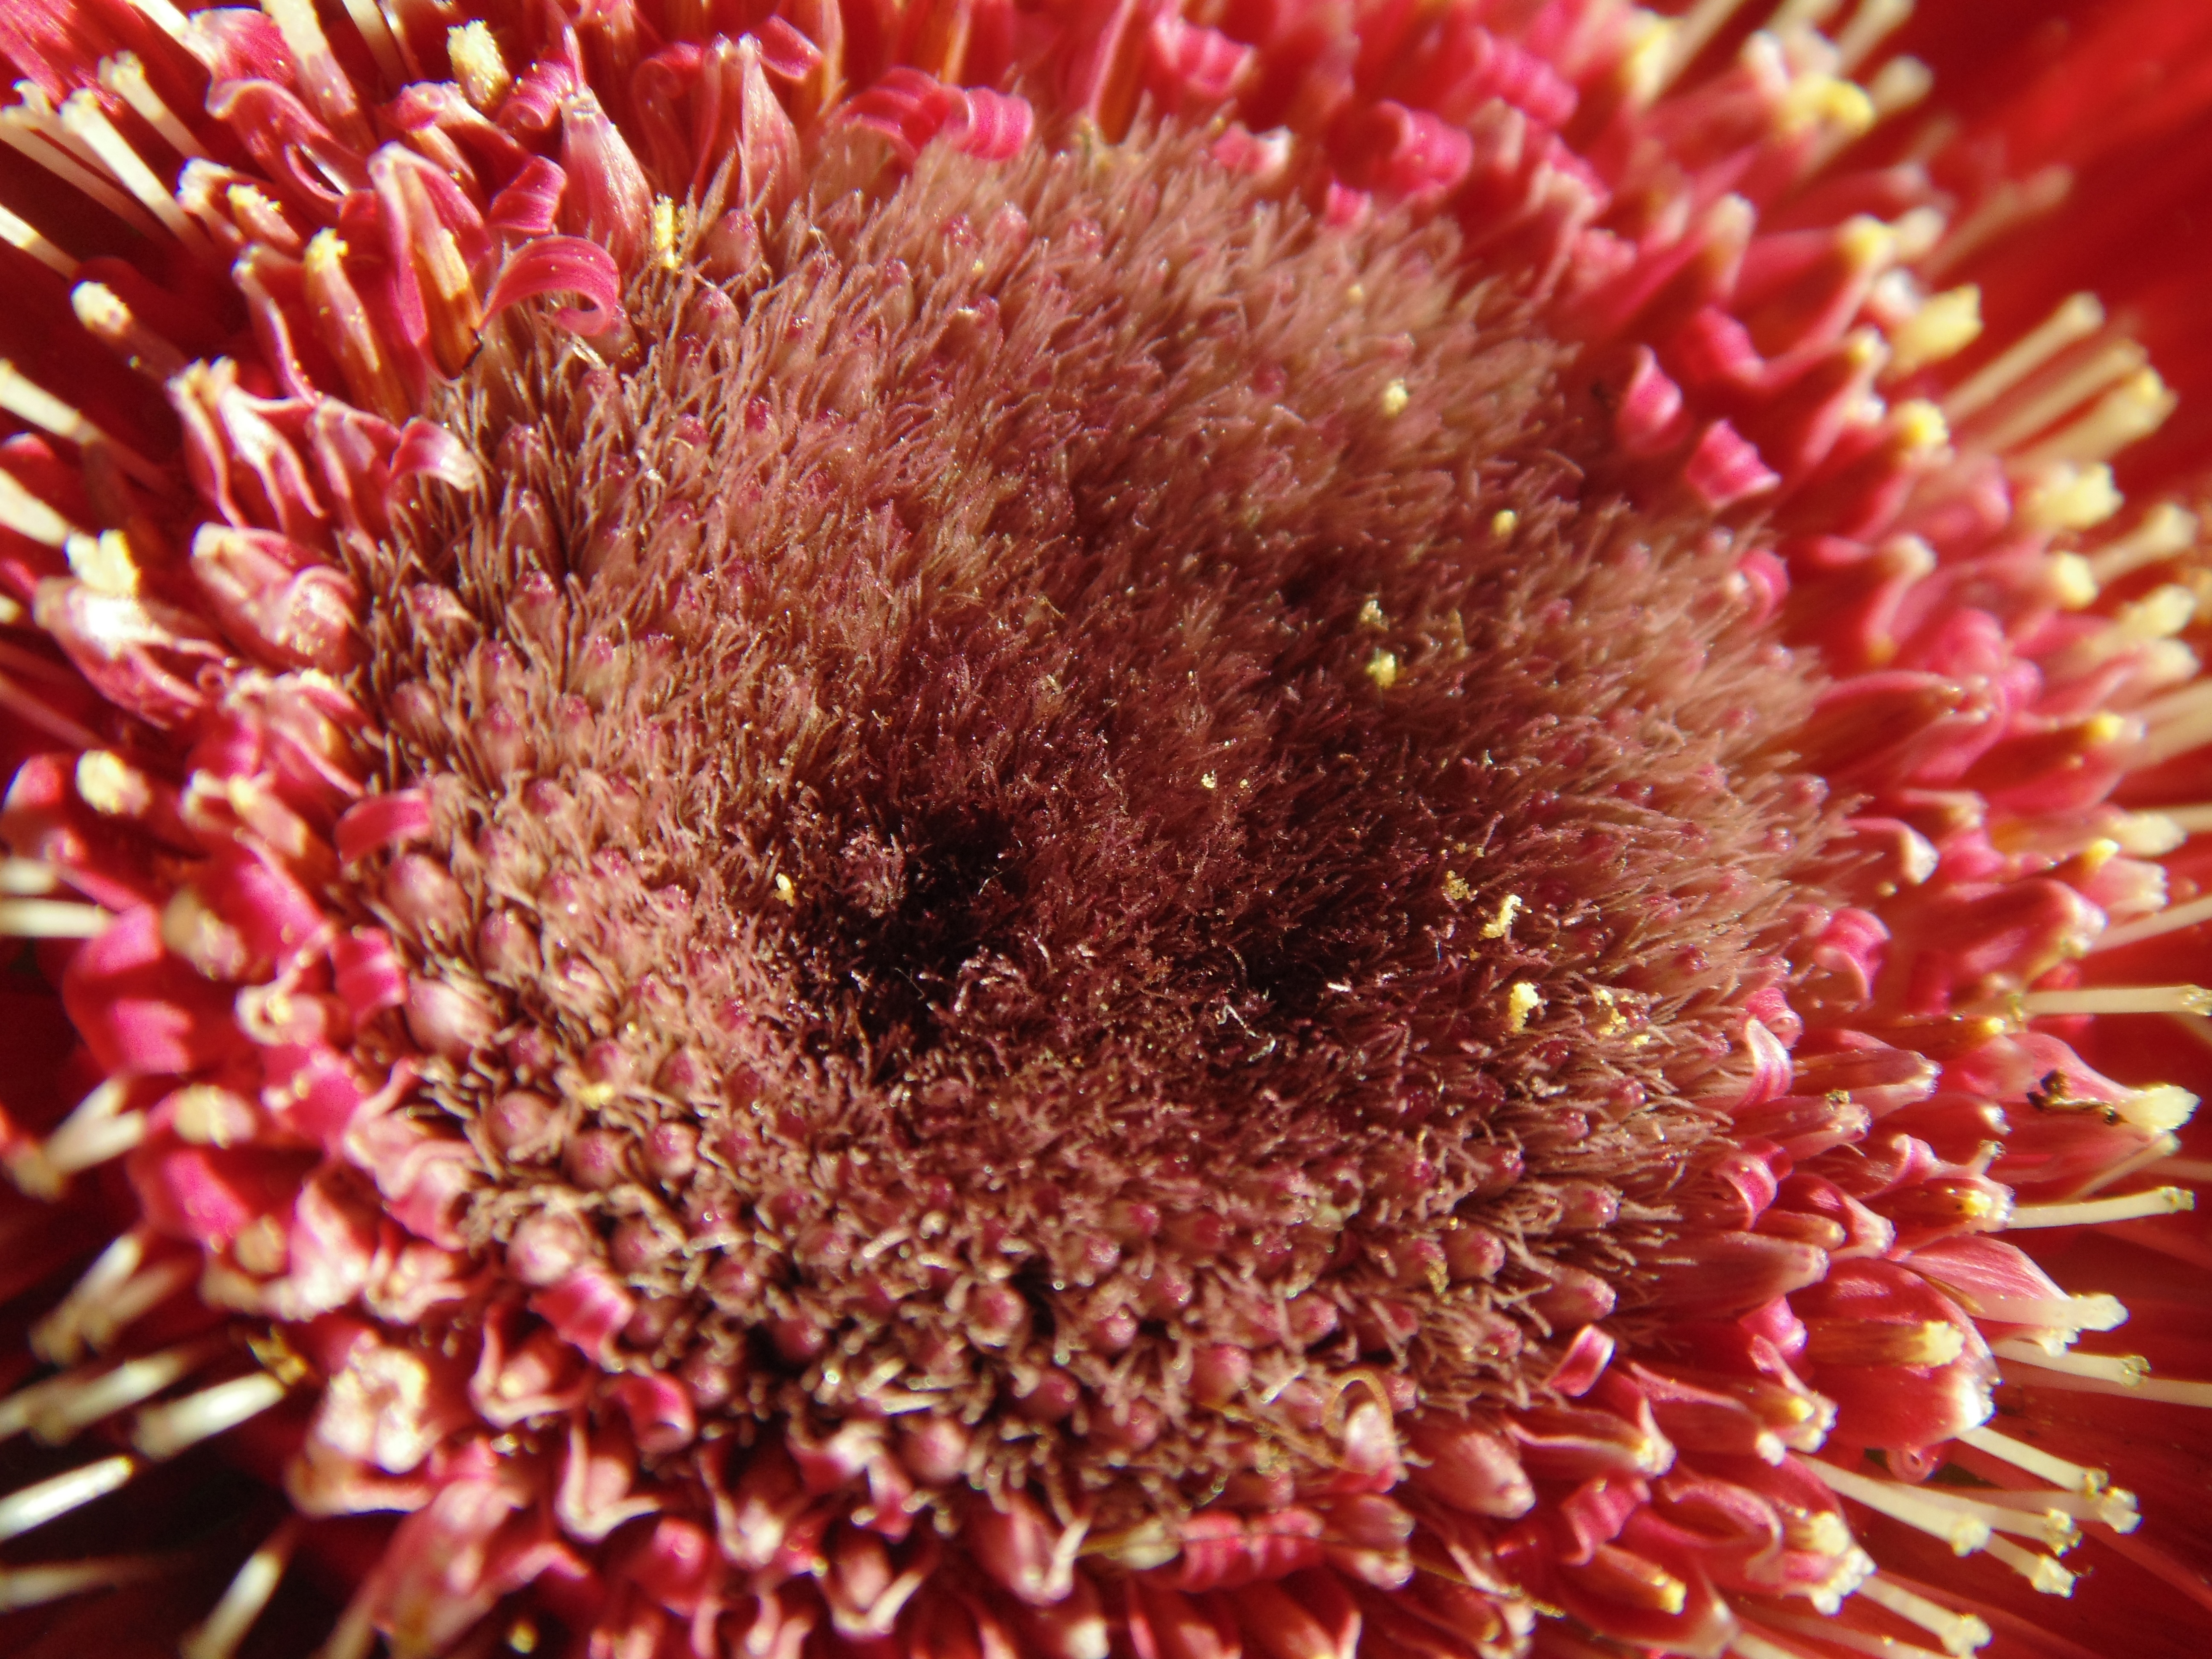
plant, photography, flower, petal, bloom, pollen, red, produce, flora, close up, gerbera, stamens, macro photography, flowering plant, daisy family, land plant